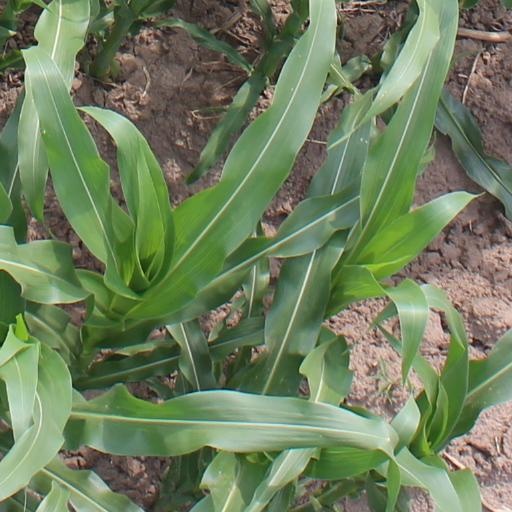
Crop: maize; corn